Douglas SBD Dauntless

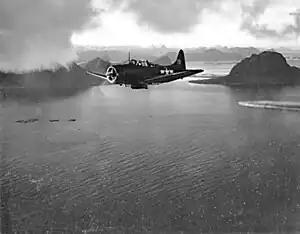
A VB-4 SBD near Bodø, Norway, 4 October 1943

The next version was the "SBD-3", which began manufacture in early 1941. It had increased armor, self-sealing fuel tanks, and four machine guns. The "SBD-4" provided a 12-volt (up from 6-volt) electrical system, and a few were converted into "SBD-4P" reconnaissance aircraft.